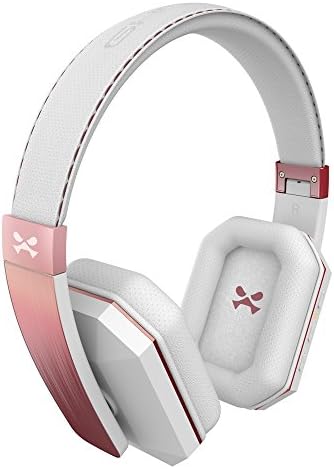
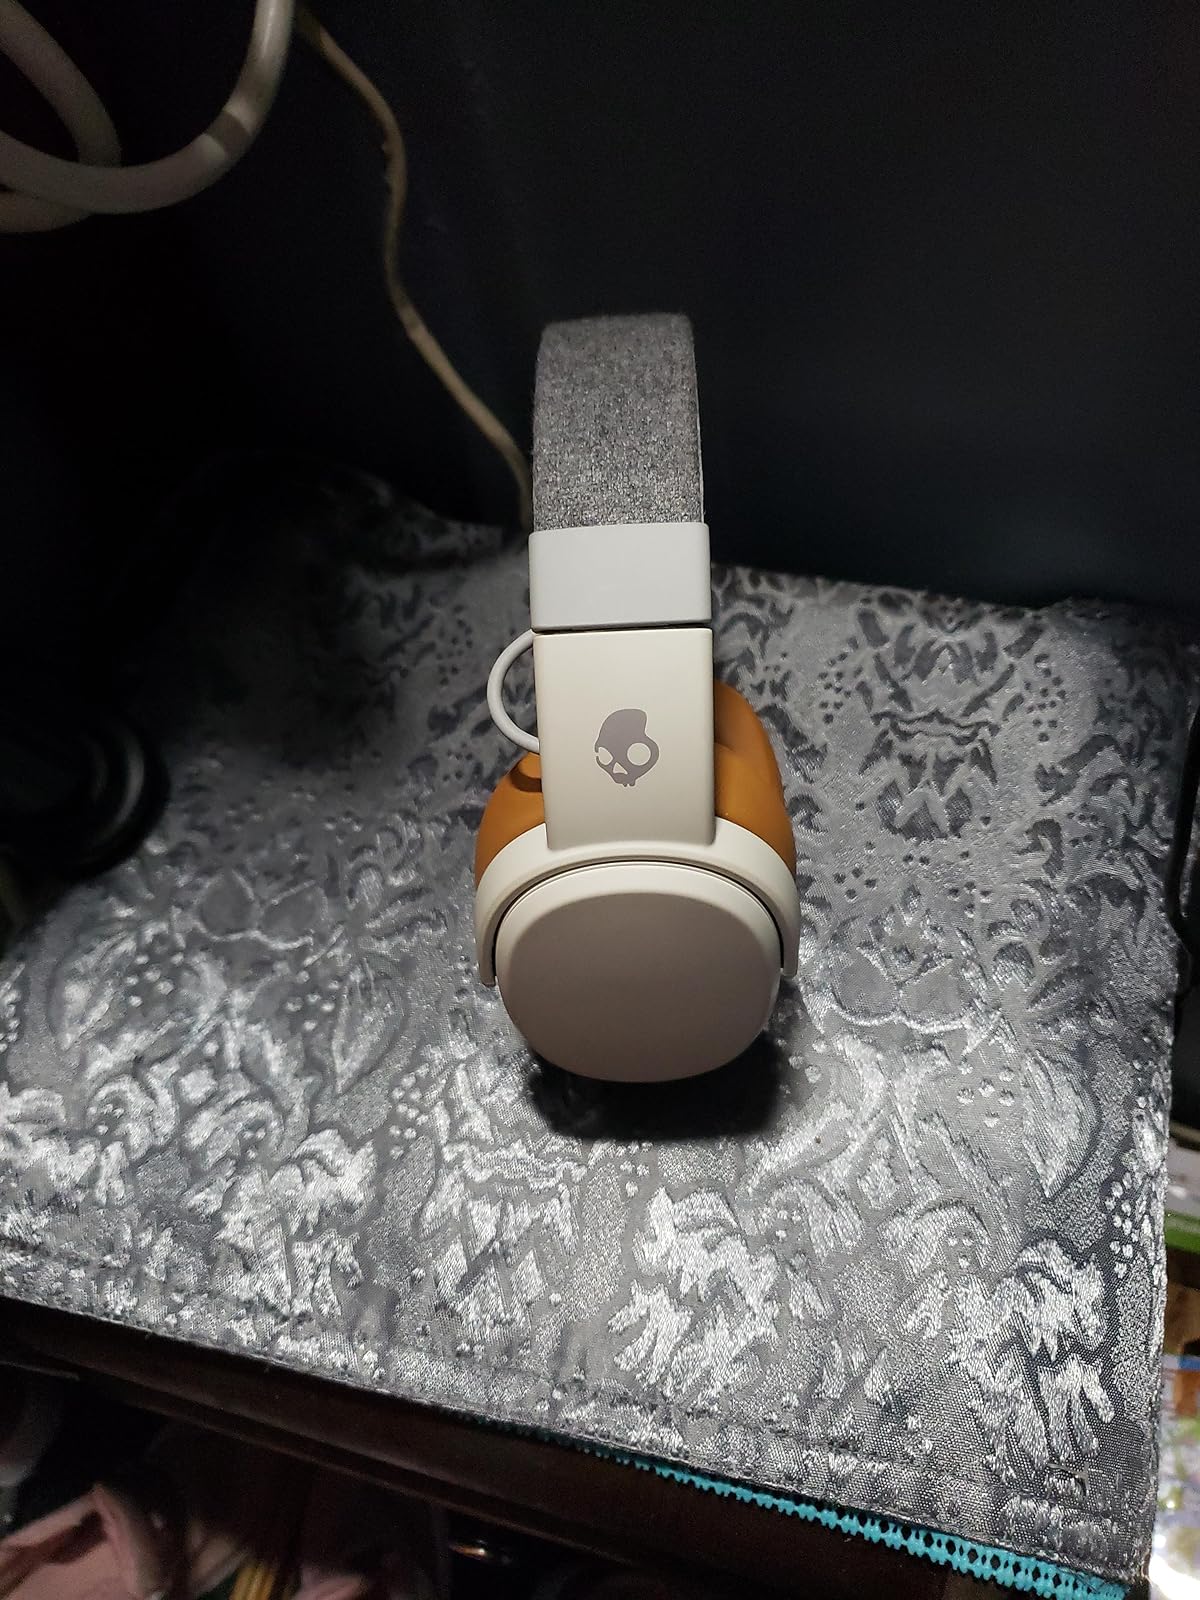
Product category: headphones
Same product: no